Kelly Clarkson

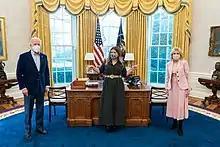
Clarkson with President Joe Biden and First Lady Jill Biden in 2021

"Stronger"s lead single, "Mr. Know It All", was released in September 2011. It reached number one in Australia and South Korea and attained a top-ten position in seven countries, including the U.S., where it became her ninth top-ten hit on the "Billboard" Hot 100 chart. It also became a crossover hit to the country charts, prompting RCA to reissue a country version. "Stronger (What Doesn't Kill You)" served as the second single in January 2012, and topped sixteen "Billboard" charts, becoming her third number one on the Hot 100. It also reached number one in Poland and Slovakia and reached the top ten in many other charts worldwide. It remains Clarkson's best-selling single, with 4.9 million copies sold in the U.S. alone. The song was nominated for three Grammy Awards—Record of the Year, Song of the Year, and Best Pop Solo Performance. "Dark Side" was released as the third and final single in June 2012, and it achieved a modest success. It became her eleventh top-ten hit on the "Billboard" Adult Pop Songs chart, and she surpassed Sheryl Crow and Katy Perry as the female artist with the most top-ten songs on the chart.